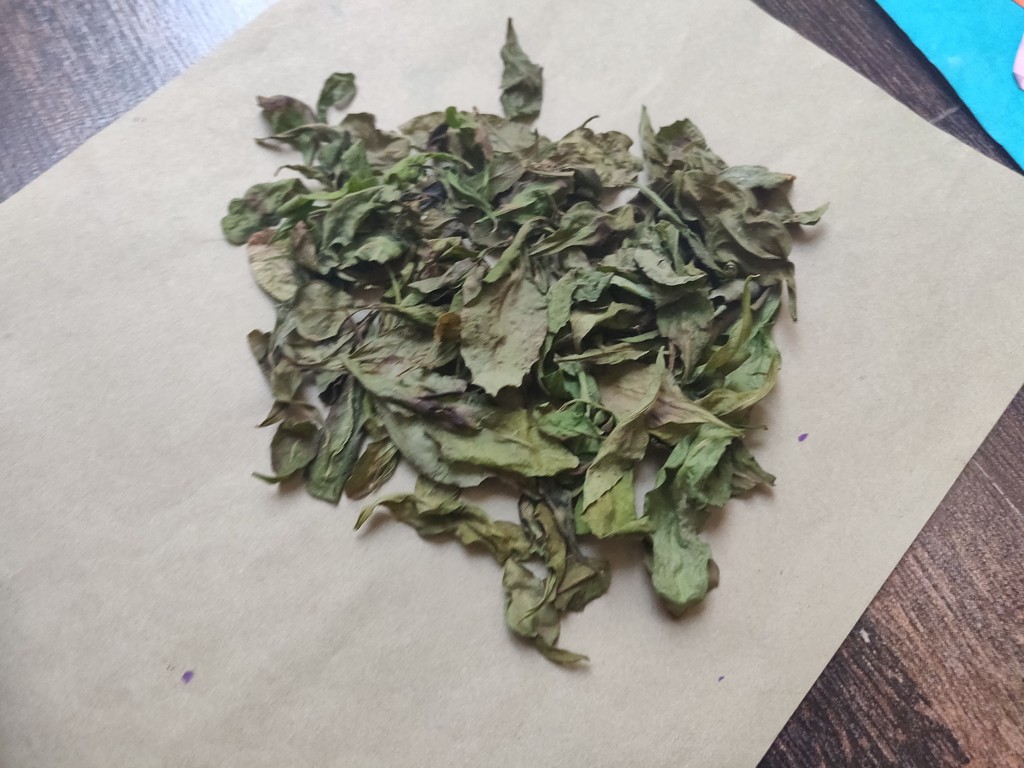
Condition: Dried
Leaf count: multiple
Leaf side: unknown